Fengtian clique

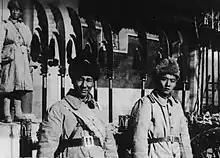
Fengtian soldiers wearing ushankas

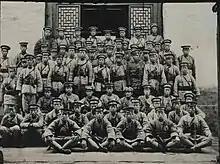
Zhang Zongchang's army equipped with Mauser C96s

As Inspector-General of the Three Northeastern Provinces, Zhang oversaw civil and military affairs for Manchuria. Additionally, he was both the civil and military governor of Fengtian Province. After the First Zhili–Fengtian War in 1922, Zhang distanced himself heavily from the Zhili clique who dominated Beijing and the National Government, creating the Three Northeastern Provinces Defense Headquarters (Dongsansheng Baoan Silingbu), merging the position of Inspector-General and the Fengtian Military Governor. Wang Yongjiang was given control of the civilian government of Fengtian Province. The military governors of Jilin and Heilongjiang provinces became deputy commanders-in-chief. Civilian governors were also put in Jilin and Heilongjiang so as to distribute power within their provincial governments.